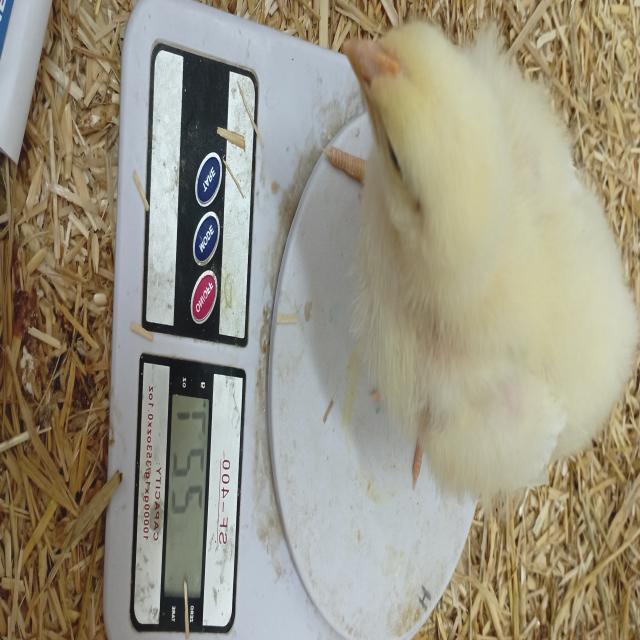
Weight: 227 g